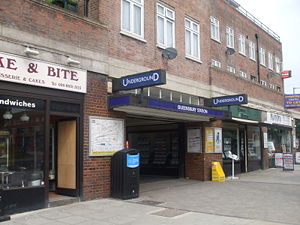
Jubilee line / Stationer
Jubilee line er en London Underground-bane, i Storbritannien. Den er anlagt i to store etaper – den første til Charing Cross i det centrale London, og den senere forlængelse, fra 1999, til Stratford i Østlondon. De seneste stationer er større og har specielle sikkerhedsfaciliteter, begge dele forsøg på at fremtidssikre banen. Efter sin forlængelse til Østlondon, der betjener områder tidligere dårligt forbundet til Underground-netværket, har banen haft en enorm vækst i passagertal og er i øjeblikket den tredje travleste i netværket med over 213 millioner passagerer pr. år. 13 af de 27 stationer er underjordiske.